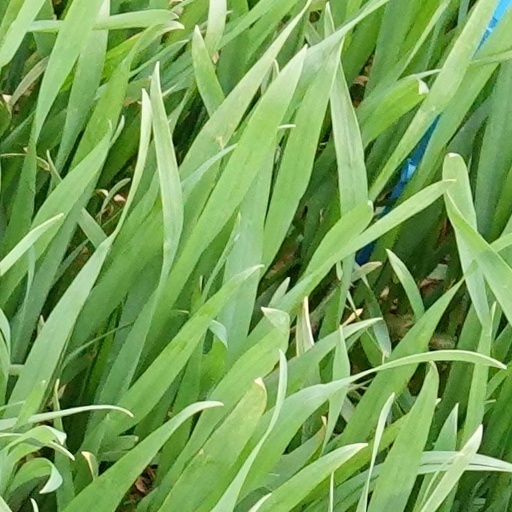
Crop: wheat